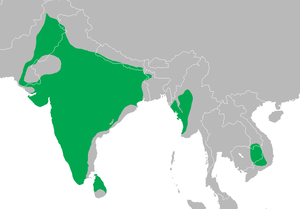
Le Pic mahratte est une espèce d'oiseau de la famille des Picidae.